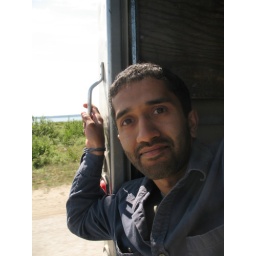
ride in the back of a box van! In Kuujjuaq. Lots of sand in my eyes...